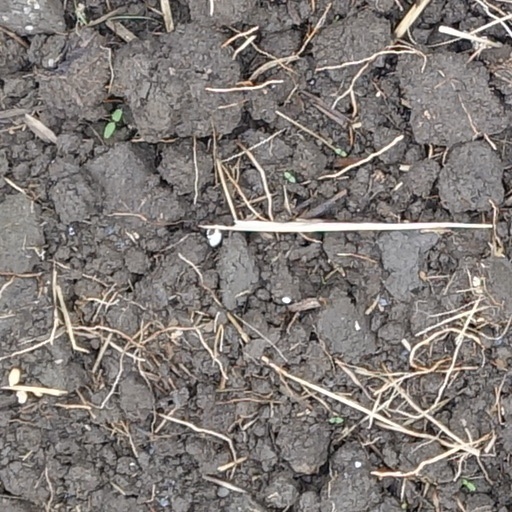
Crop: wheat